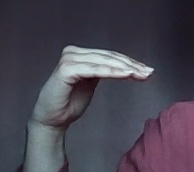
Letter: haa